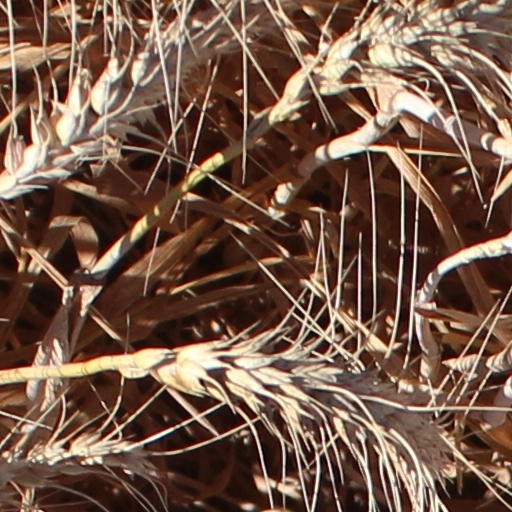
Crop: wheat